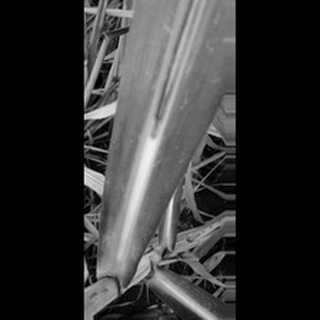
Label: sugarcane_red_rot